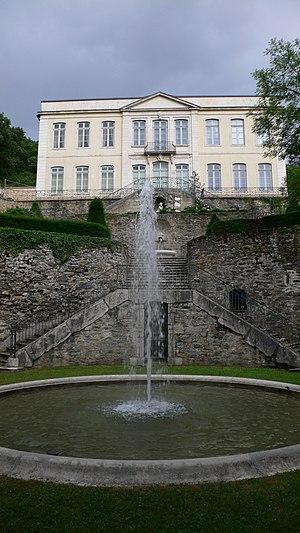
Caluire-et-Cuire - Maison de la Rivette façade ouest
Caluire-et-Cuire est une commune française située dans la métropole de Lyon en région Auvergne-Rhône-Alpes. Ses habitants sont appelés les Caluirards.
La Maison La Rivette ou encore Maison de la Rivette est une maison située à Caluire-et-Cuire, dans le département du Rhône, en France.
Jacques-Germain Soufflot est un grand architecte français qui a exercé une profonde influence sur le mouvement néoclassique.